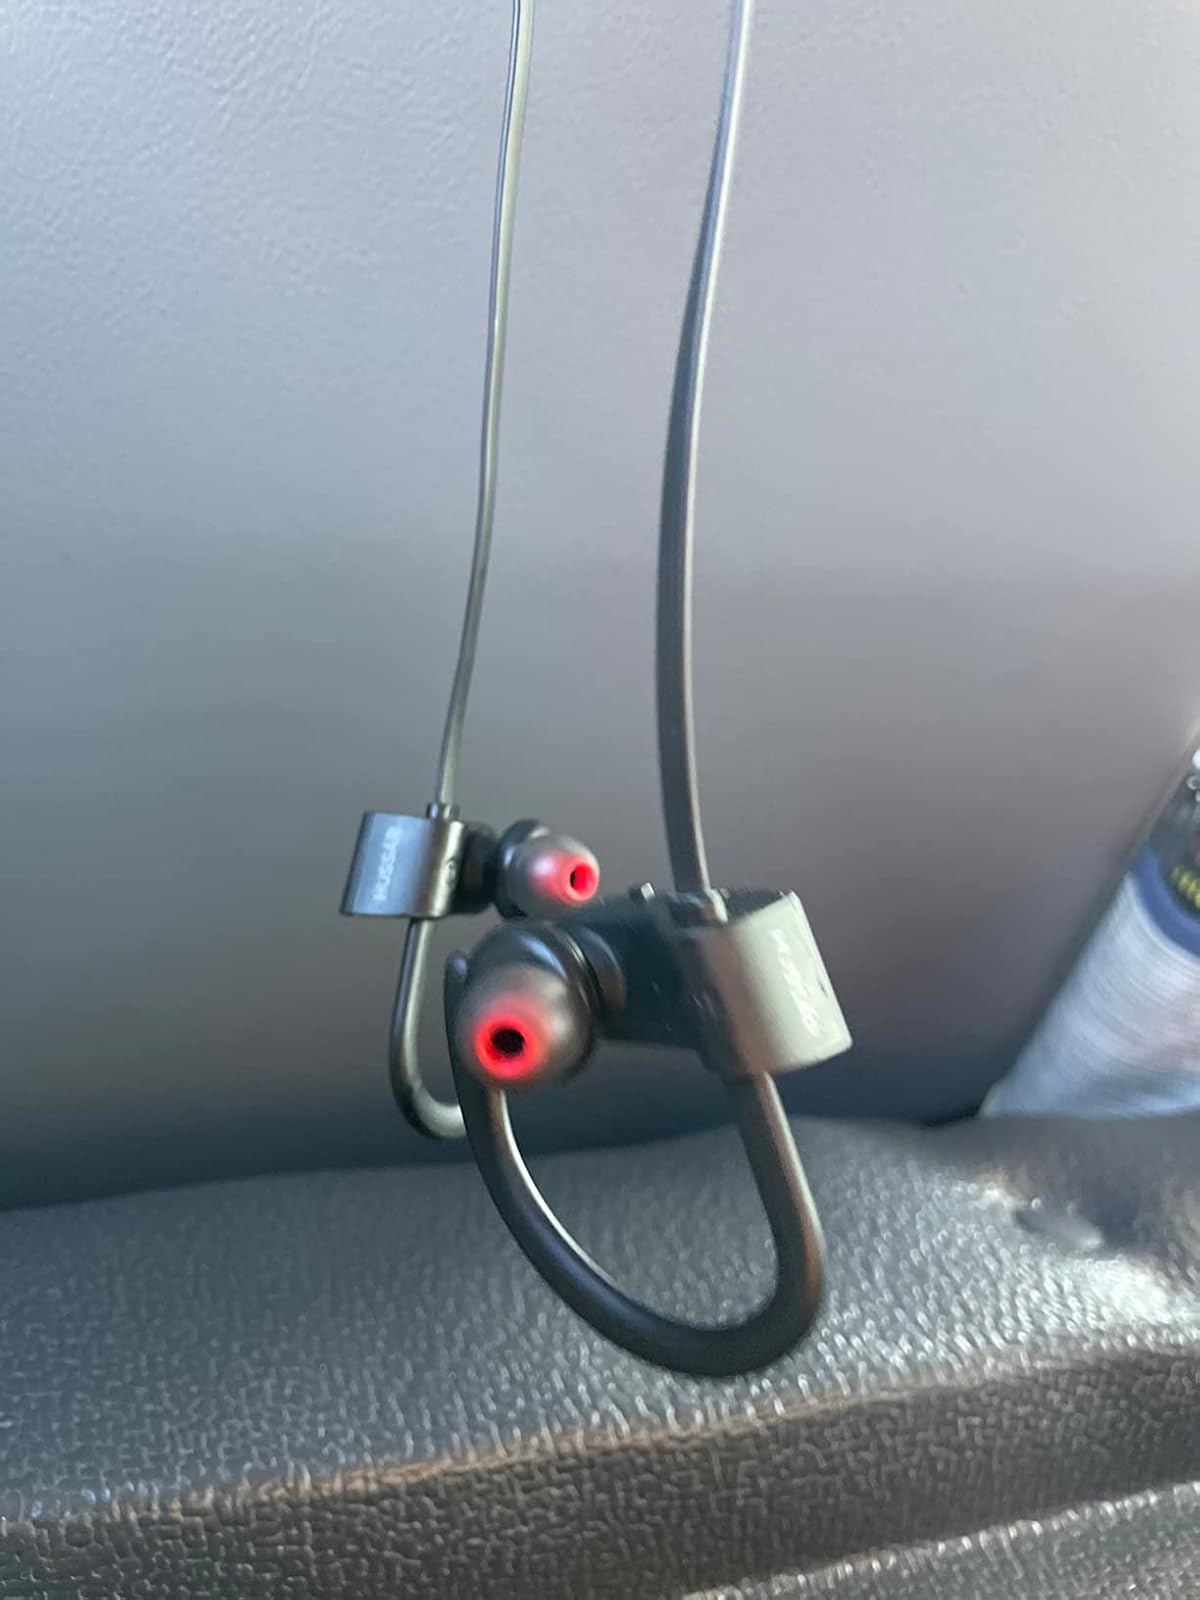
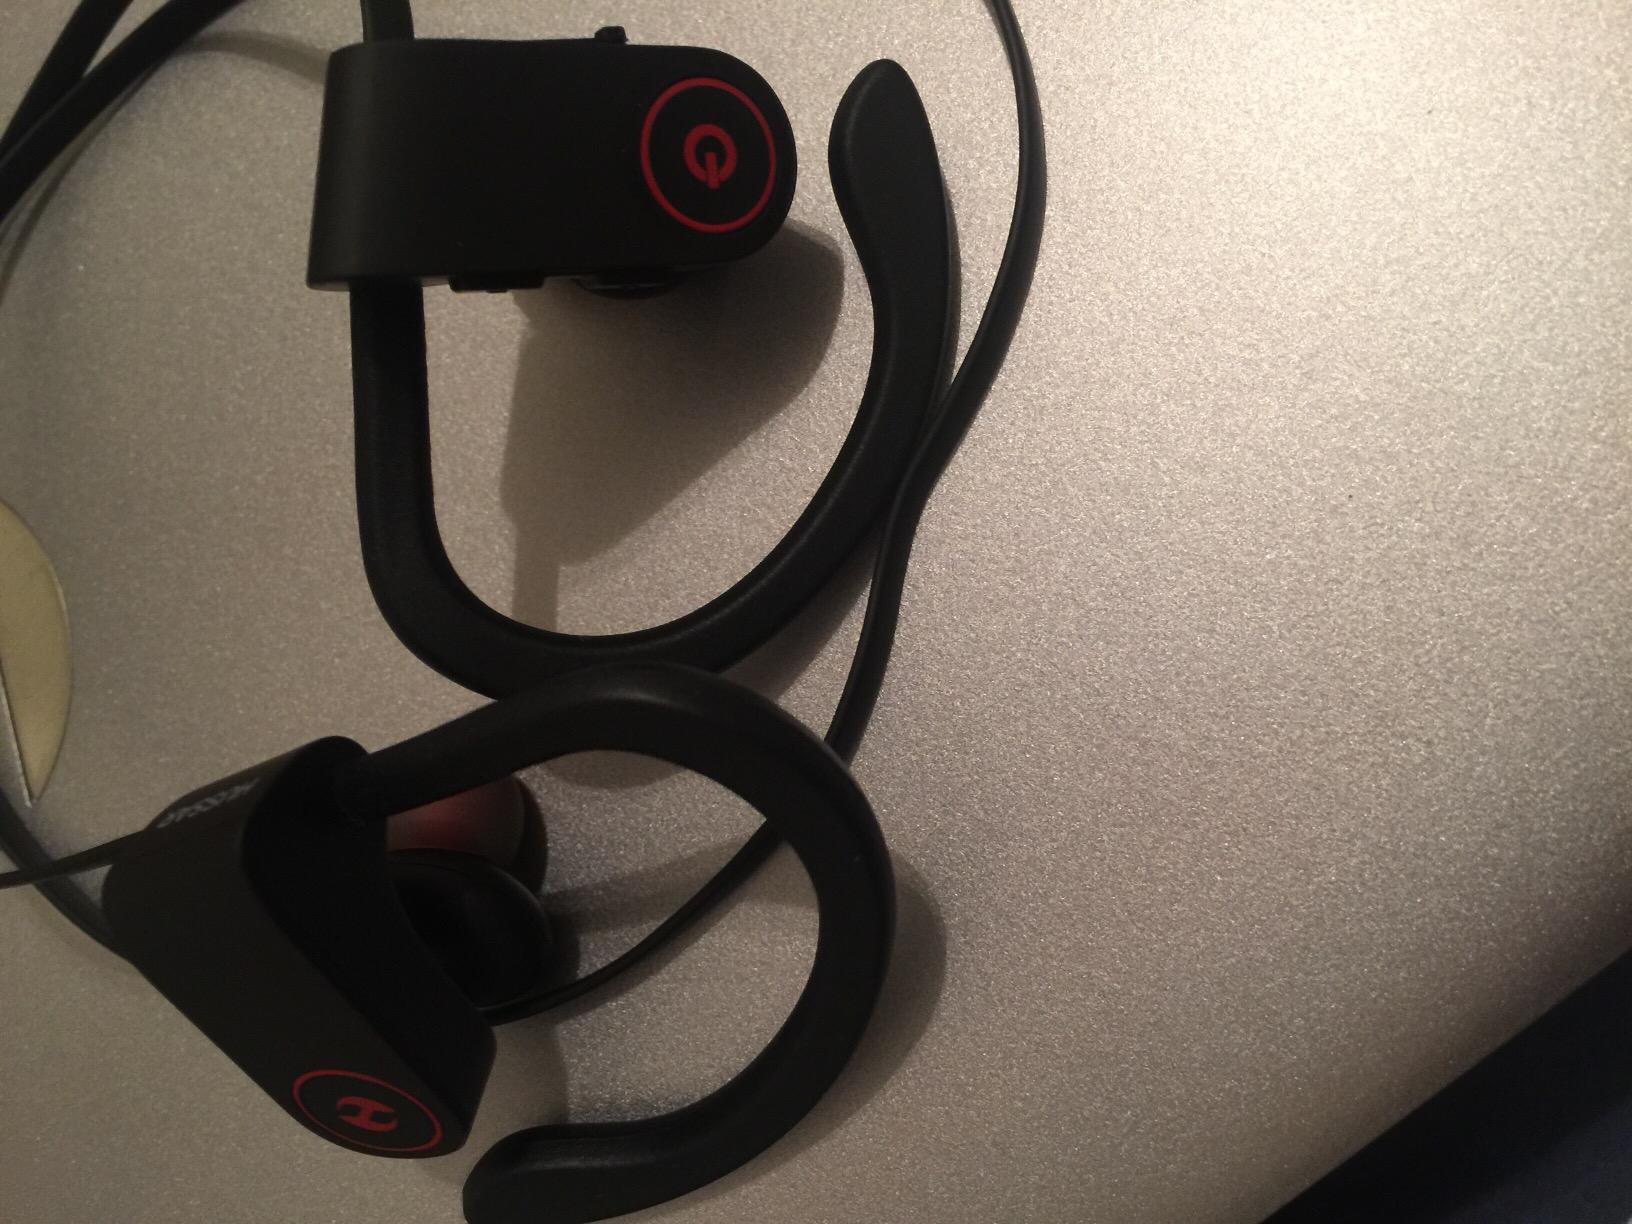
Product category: headphones
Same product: yes